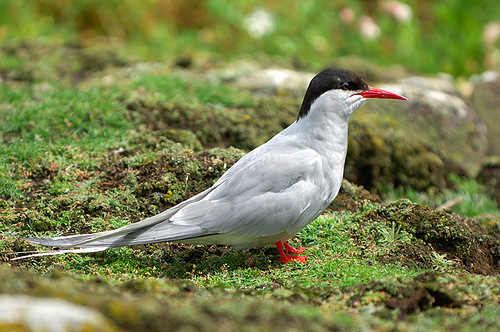
a small bird with a bright orange bill, tari, and feet.
this bird has white-grey body with a black crown, black eyes and orange beak with orange feet and tarsus.
the tarsus and feet match the red bill
this bird is mainly colored in white, covering its neck, breast, belly, wings, and abdomen, with a dark black nape and crown.
this bird is black and white in color with a red beak, and black eye rings.
this bird is white with black and has a long, pointy beak.
the bird is mostly light grey with orange feet and a long slender red beak, the top of the bird's head is black.
this bird is white with black and has a long, pointy beak.
this bird has light gray hair and black feathers on the top of its head.
the black head on the white bird makes the bird look smaller than it actually is.
Species: Artic Tern